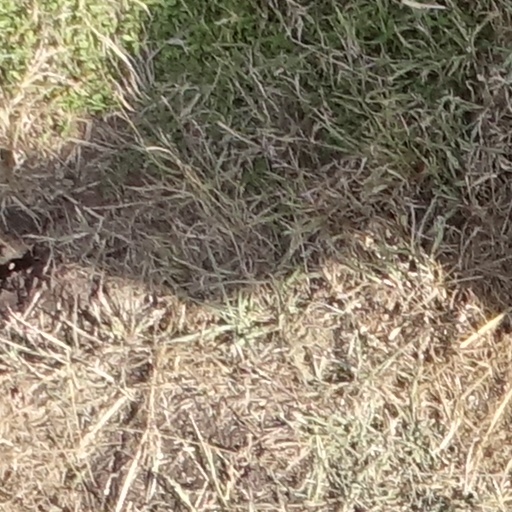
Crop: sorghum